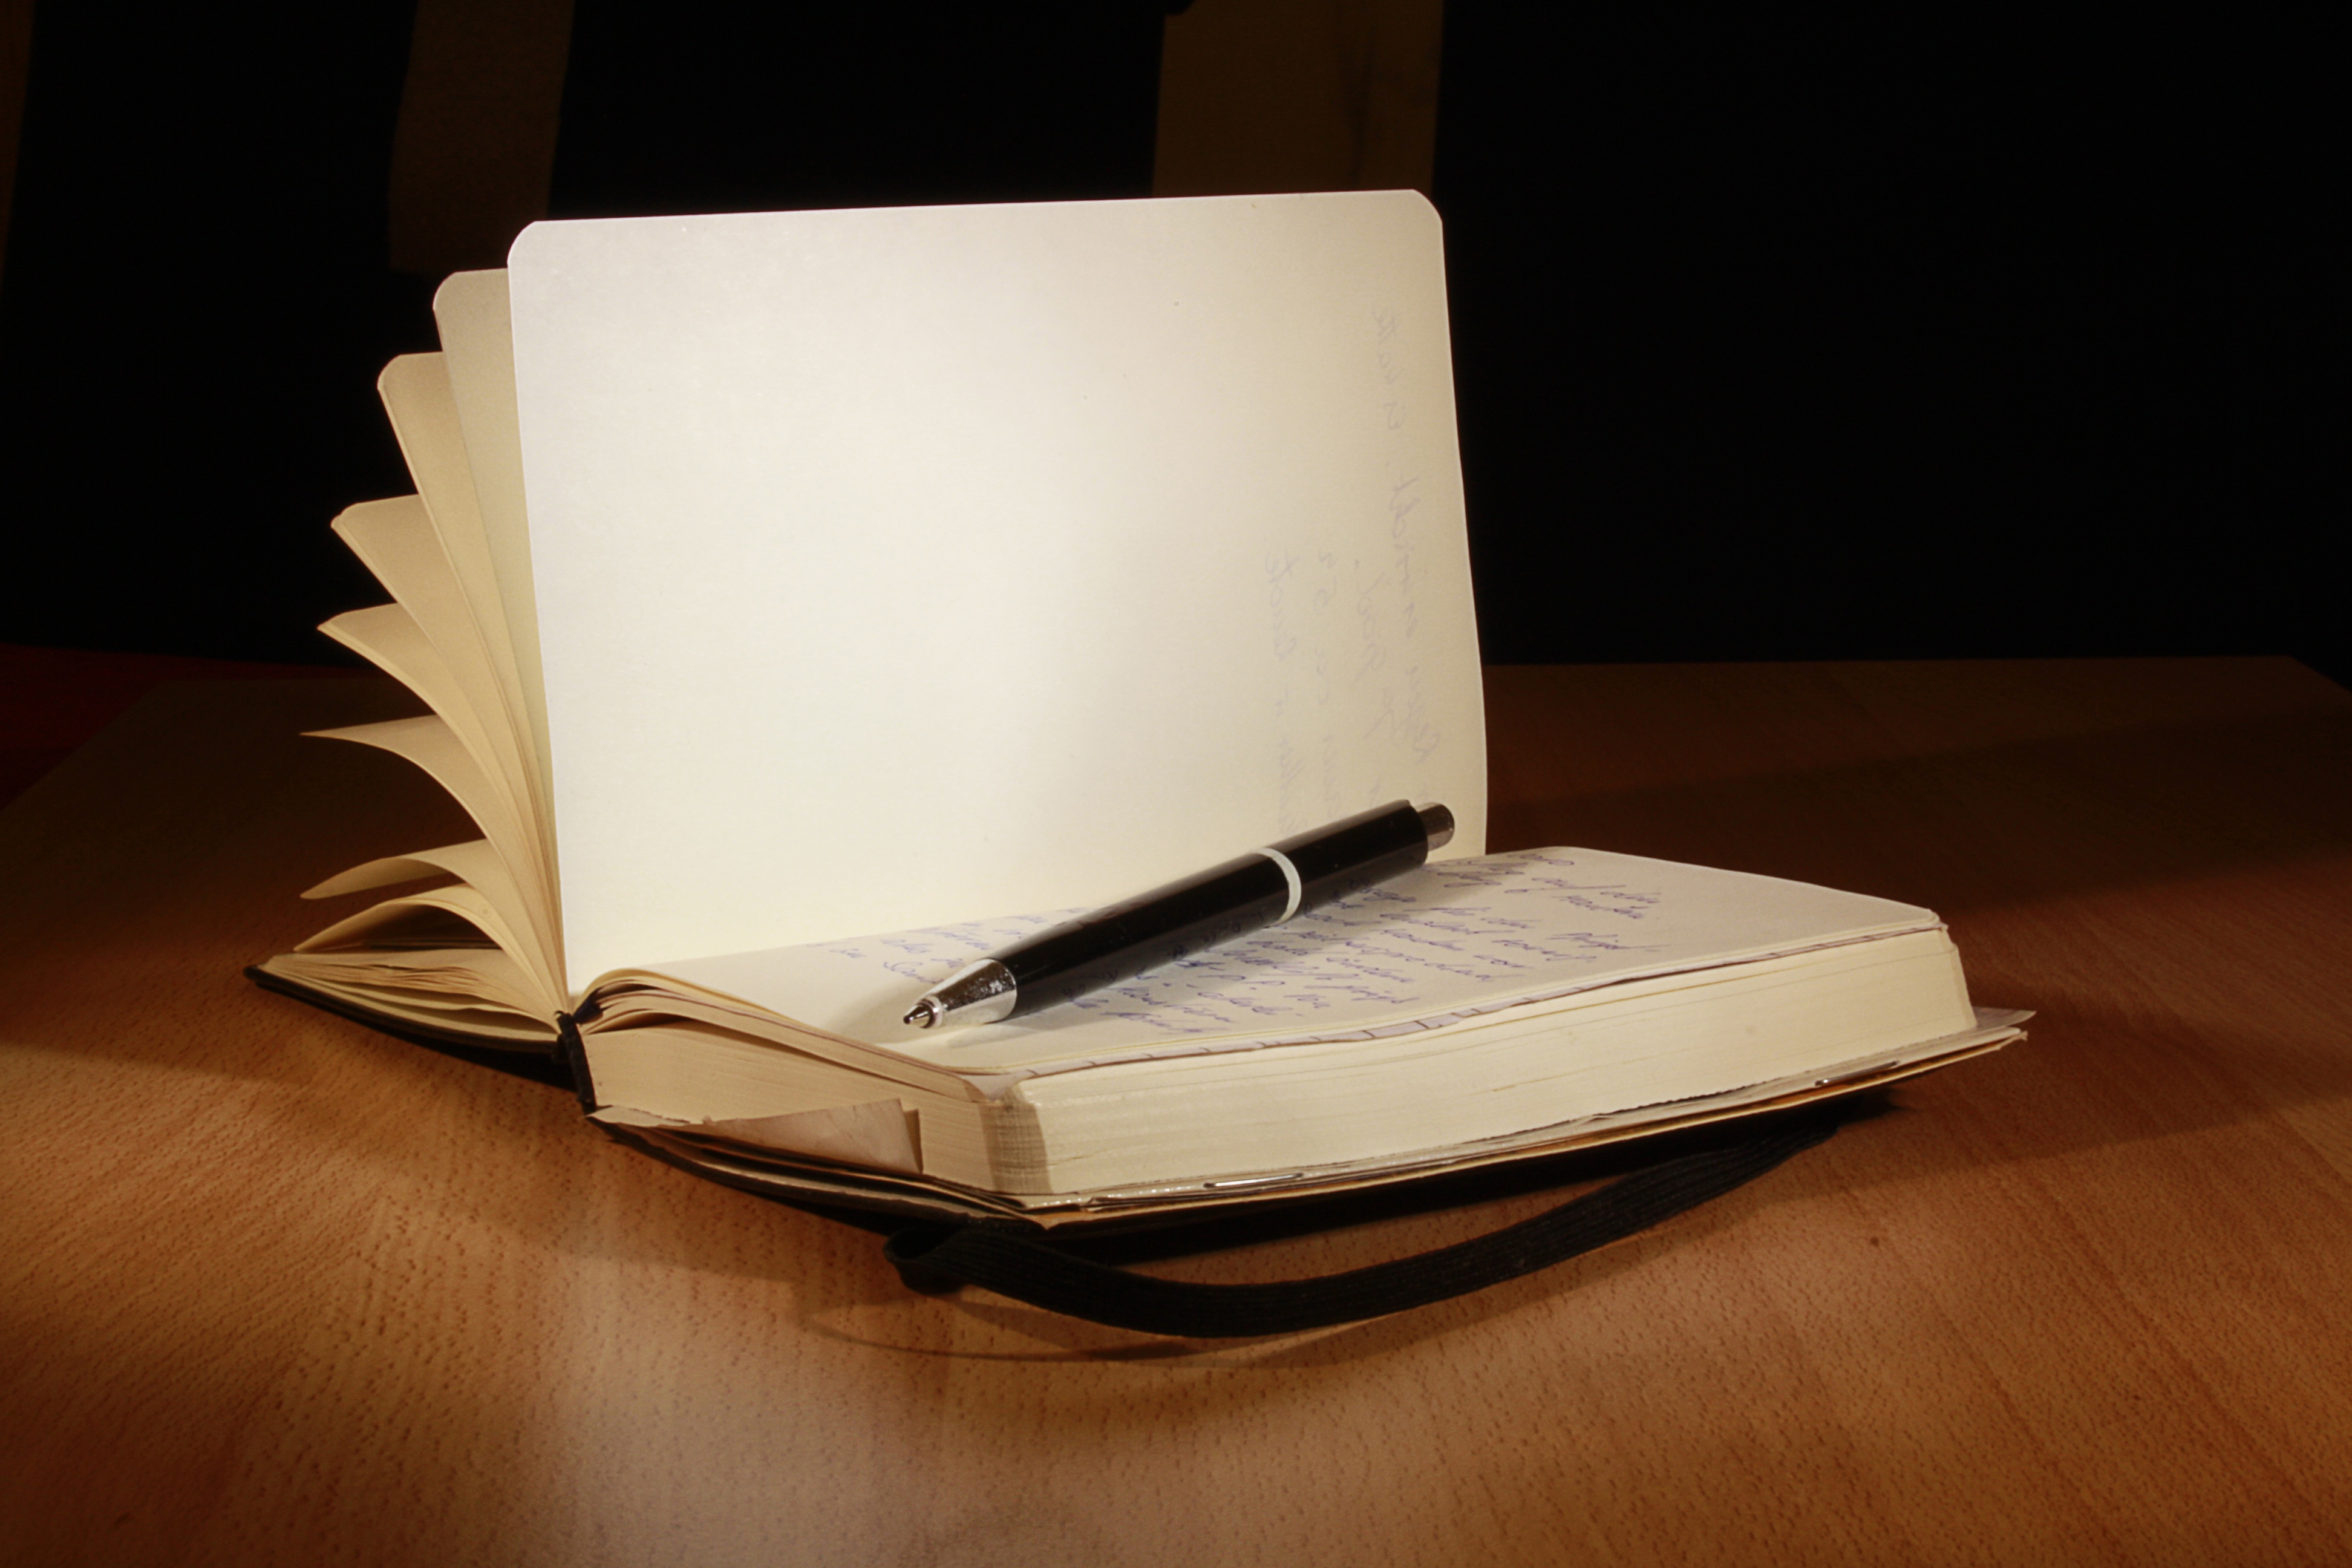
writing, book, pen, old, training, furniture, paper, font, design, books, learn, document, notes, leave, issue, intellectual, formed, small break